Katerina Botsari

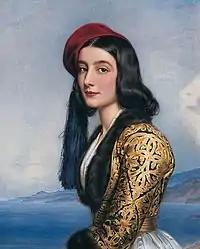
Stieler's portrait of Katerina Botsari

Katerina "Rosa" Botsari (1818/20–1872) was a Greek courtier. She was member of the Souliot Botsaris family. The daughter of Markos Botsaris, she was in the service of Queen Amalia of Greece as well as an admired young woman throughout the European courts; she was immortalised for the 'Gallery of Beauties' of Ludwig I of Bavaria in an 1841 painting by Joseph Stieler. A Damask rose species bred in 1856 was named "Rosa Botsaris" after her. In 1845 she married prince and general George Caradja.